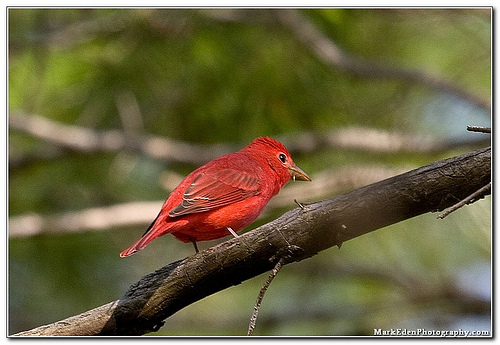
this bird is nearly all red, with black tips on its primaries.
a small bird with black eyes and a small, narrow beak with red feathers covering its entire body, except for its white and brown tips on its wings and tail.
a vividly red bird with touches of black and a pointed beak.
this bright red bird has a tufted crown, thick and pointy beak, and gray-tipped secondaries.
this bird is red in color with a red beak, and red eye rings.
the bird is almost completely red except some black markings along the wing.
this bird has a red belly, red throat, and black and red wings.
a bright red covers most of this small bird's body, with brown primaries and a yellow bill standing out.
the bird is short and has a red belly and striped wingbars.
this bird is red with blac and has a very short beak.
Species: Summer Tanager